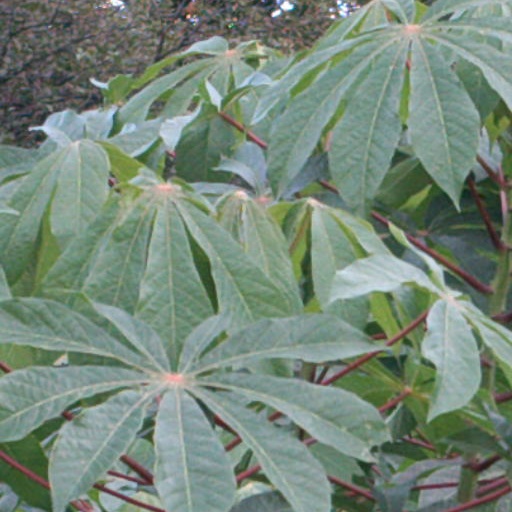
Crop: cassava